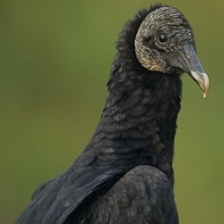
Species: BLACK VULTURE
Scientific name: CORAGYPS ATRATUS
ImageNet parent category: vulture